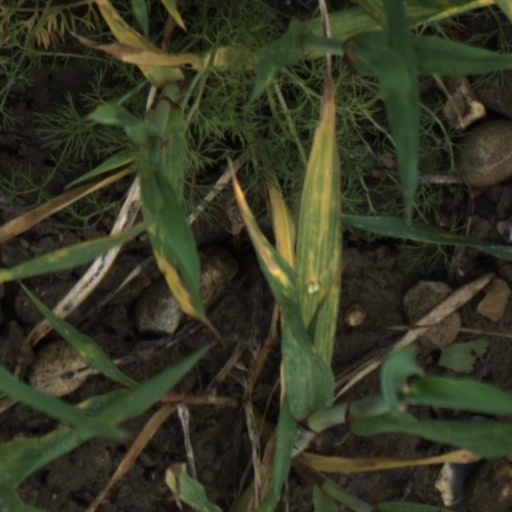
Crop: wheat